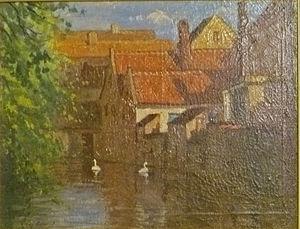
Omer Coppens, né en 1864 à Dunkerque et mort en 1926 à Ixelles, est un artiste-peintre orientaliste belge.